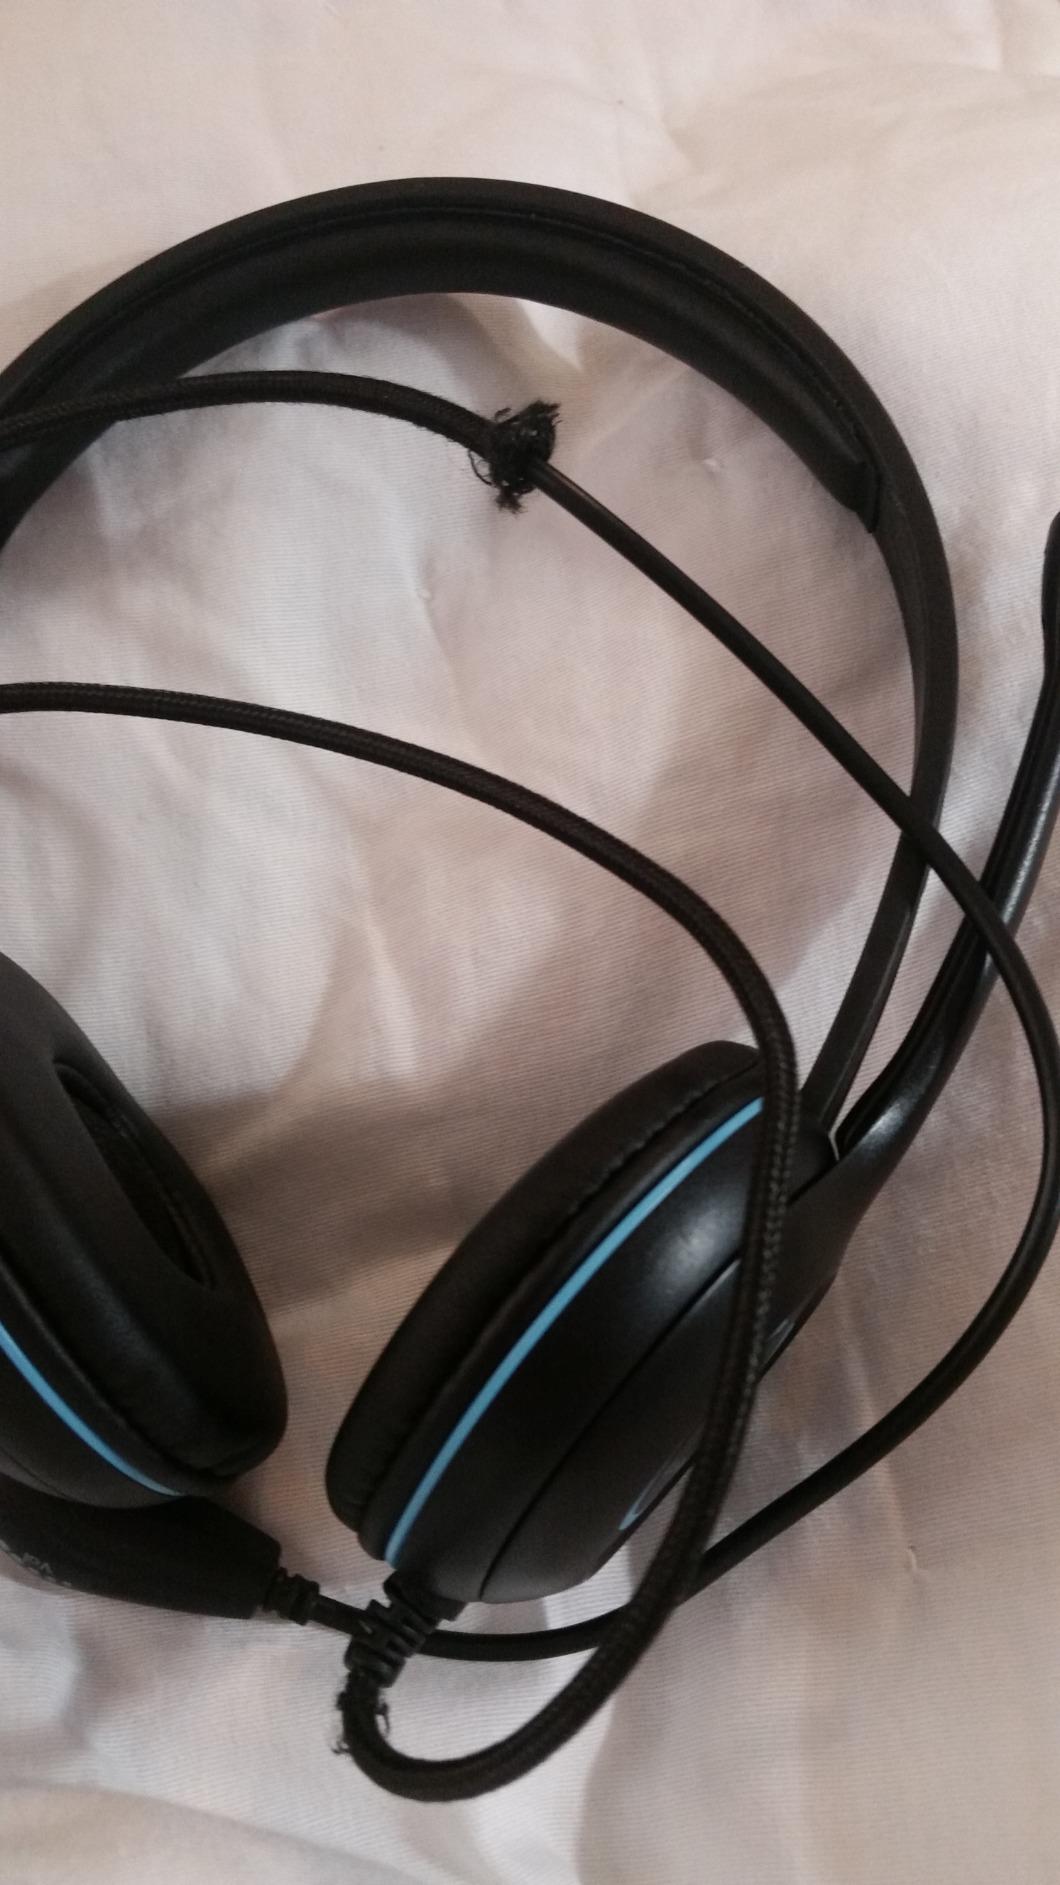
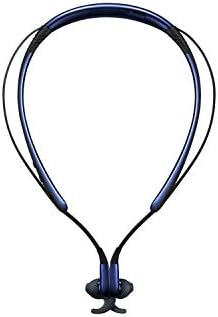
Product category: headphones
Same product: no